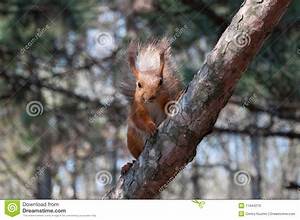
Label: squirrel